Giuseppe Ugolino

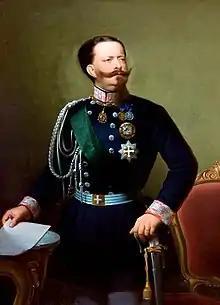
Giuseppe Ugolini, "Vittorio Emanuele II", Tricolour Flag Museum, Reggio Emilia

Giuseppe Ugolino (Reggio Emilia, 1826 – San Felice Circeo, 1897) was an Italian sculptor and painter.